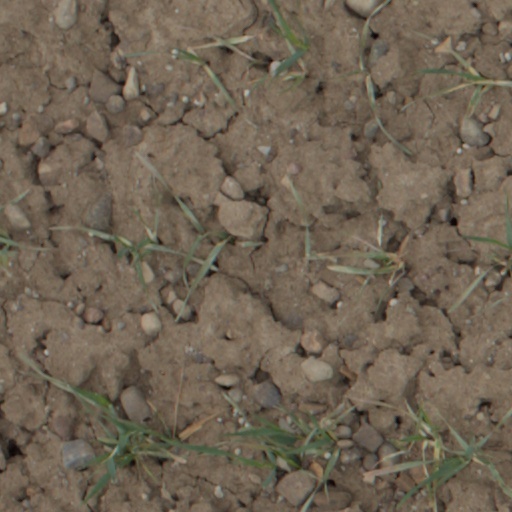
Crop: wheat